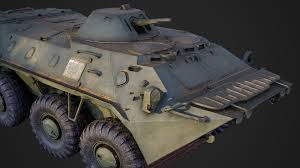
Label: BTR